The Golden House of Samarkand

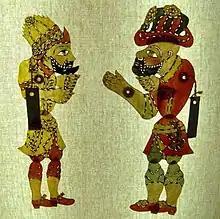
Hacivat (left) and Karagöz (right)

Two days later, Cassandra's brother Narcissus takes Corto across the Levantine Sea (the easternmost part of the Mediterranean) aboard his sailboat. After being blown off course by a meltem, they manage to berth on the Turkish coast, near Tarsus. On shore, they come upon a couple of European actors at the mercy of some Kurdish deserters. Once they get free of them, Corto interacts with the artists. The man, who is British and disguised as John Bull, will die quickly of a syncope brought on by the distressing events. The woman, dressed as Marianne, immediately falls for Corto. But suddenly, the Kurds come back and threaten them. In the end, Corto gets away with promising their leader Reshid a part of the treasure he is looking for and arranges to meet him in the city of Van.